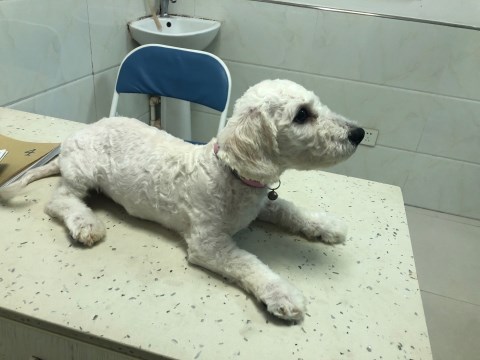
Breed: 3083-n000117-Bichon_Frise